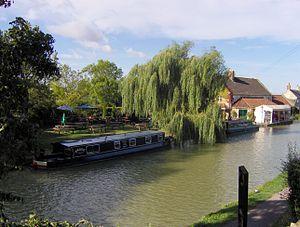
Les écluses de Seend sont des écluses situées à Seend Cleeve, dans le Wiltshire sur le canal Kennet et Avon, en Angleterre.